Abu Hafs Umar al-Murtada

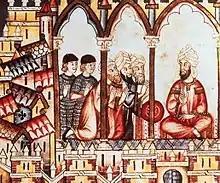
Castillian ambassadors meeting al-Murtaḍā, from the Cantigas de Santa Maria.

Abū Ḥafṣ ‘Umar al-Murtaḍā (died 1266) was an Almohad caliph who reigned over part of present-day Morocco from 1248 until his death.